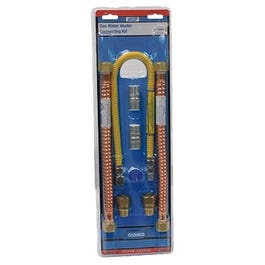
Gas Water Heater Installation Kit
Gas water heater installation kit, contains two 3/4" iron pipe size x 2" dielectric nipples, 2-3/4" x 15" flexible water connectors, 1 roll Teflon tape, 2-3/4" male pipe thread compression adapters, 1-1/2" x 24" yellow coated stainless steel gas connector.
Brand: Camco
Category: Hardware > Plumbing > Water Dispensing & Filtration > Water Dispensers > Water Chillers